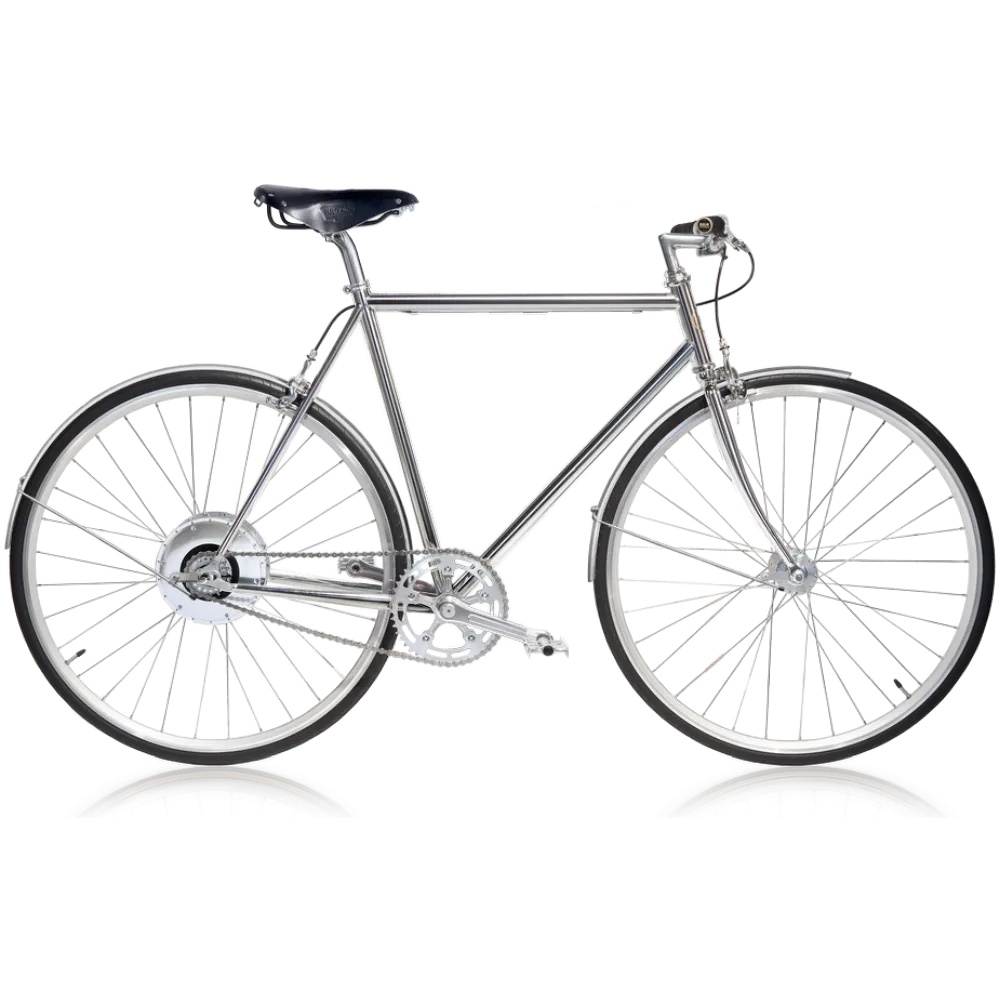
Mon JITENSHA
SKU Choix du cadre Tokyo [Cadre Tokyo] x1 (100) Taille M - 1.70 à 1.79m Technologies Ebike (1 600) Couleur du cadre Chrome (100) Périphériques Alu Selles Brooks black | 140 (140) Guidons Lowriser [Lowriser] x1 PNEUS Black Options Garde boue | 75 (75) _configId M6RYzBle1j8qyt7xKtGLEzC9 _productUrl https://jitensha.fr/products/configurateur-jitensha _cpb_frs_id 778853 _image https://app.thecustomproductbuilder.com/private-image/custom-product-builder-private/56040783969/images/orders/jitensha-tokyo-paris-6839652352097-EkY7ViuwN31yF2_La86bhg8u.webp
Brand: related_to_6839652352097
Category: Sporting Goods > Outdoor Recreation > Cycling > Bicycles > Track Bikes